Sherman Brothers

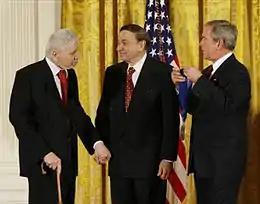
The Sherman Brothers receive the National Medal of Arts, the highest honor bestowed upon artists from the United States Government. Left to right: Robert B. Sherman, Richard M. Sherman and U.S. President George W. Bush at The White House, November 17, 2008.

The Sherman Brothers were an American songwriting duo that specialized in musical films, made up of brothers Robert Sherman (December 19, 1925 – March 6, 2012) and Richard Sherman (June 12, 1928 – May 25, 2024). Together they received various accolades including two Academy Awards and three Grammy Awards. They received nominations for a Laurence Olivier Award, a BAFTA Award, and five Golden Globe Awards. In 1976, they received a star on the Hollywood Walk of Fame, and the National Medal of the Arts in 2008.